Latin jazz

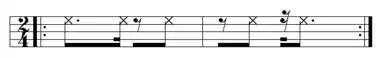
Bossa nova snare rim pattern

Cuban percussionist Mongo Santamaria first recorded his composition "Afro Blue" in 1959.